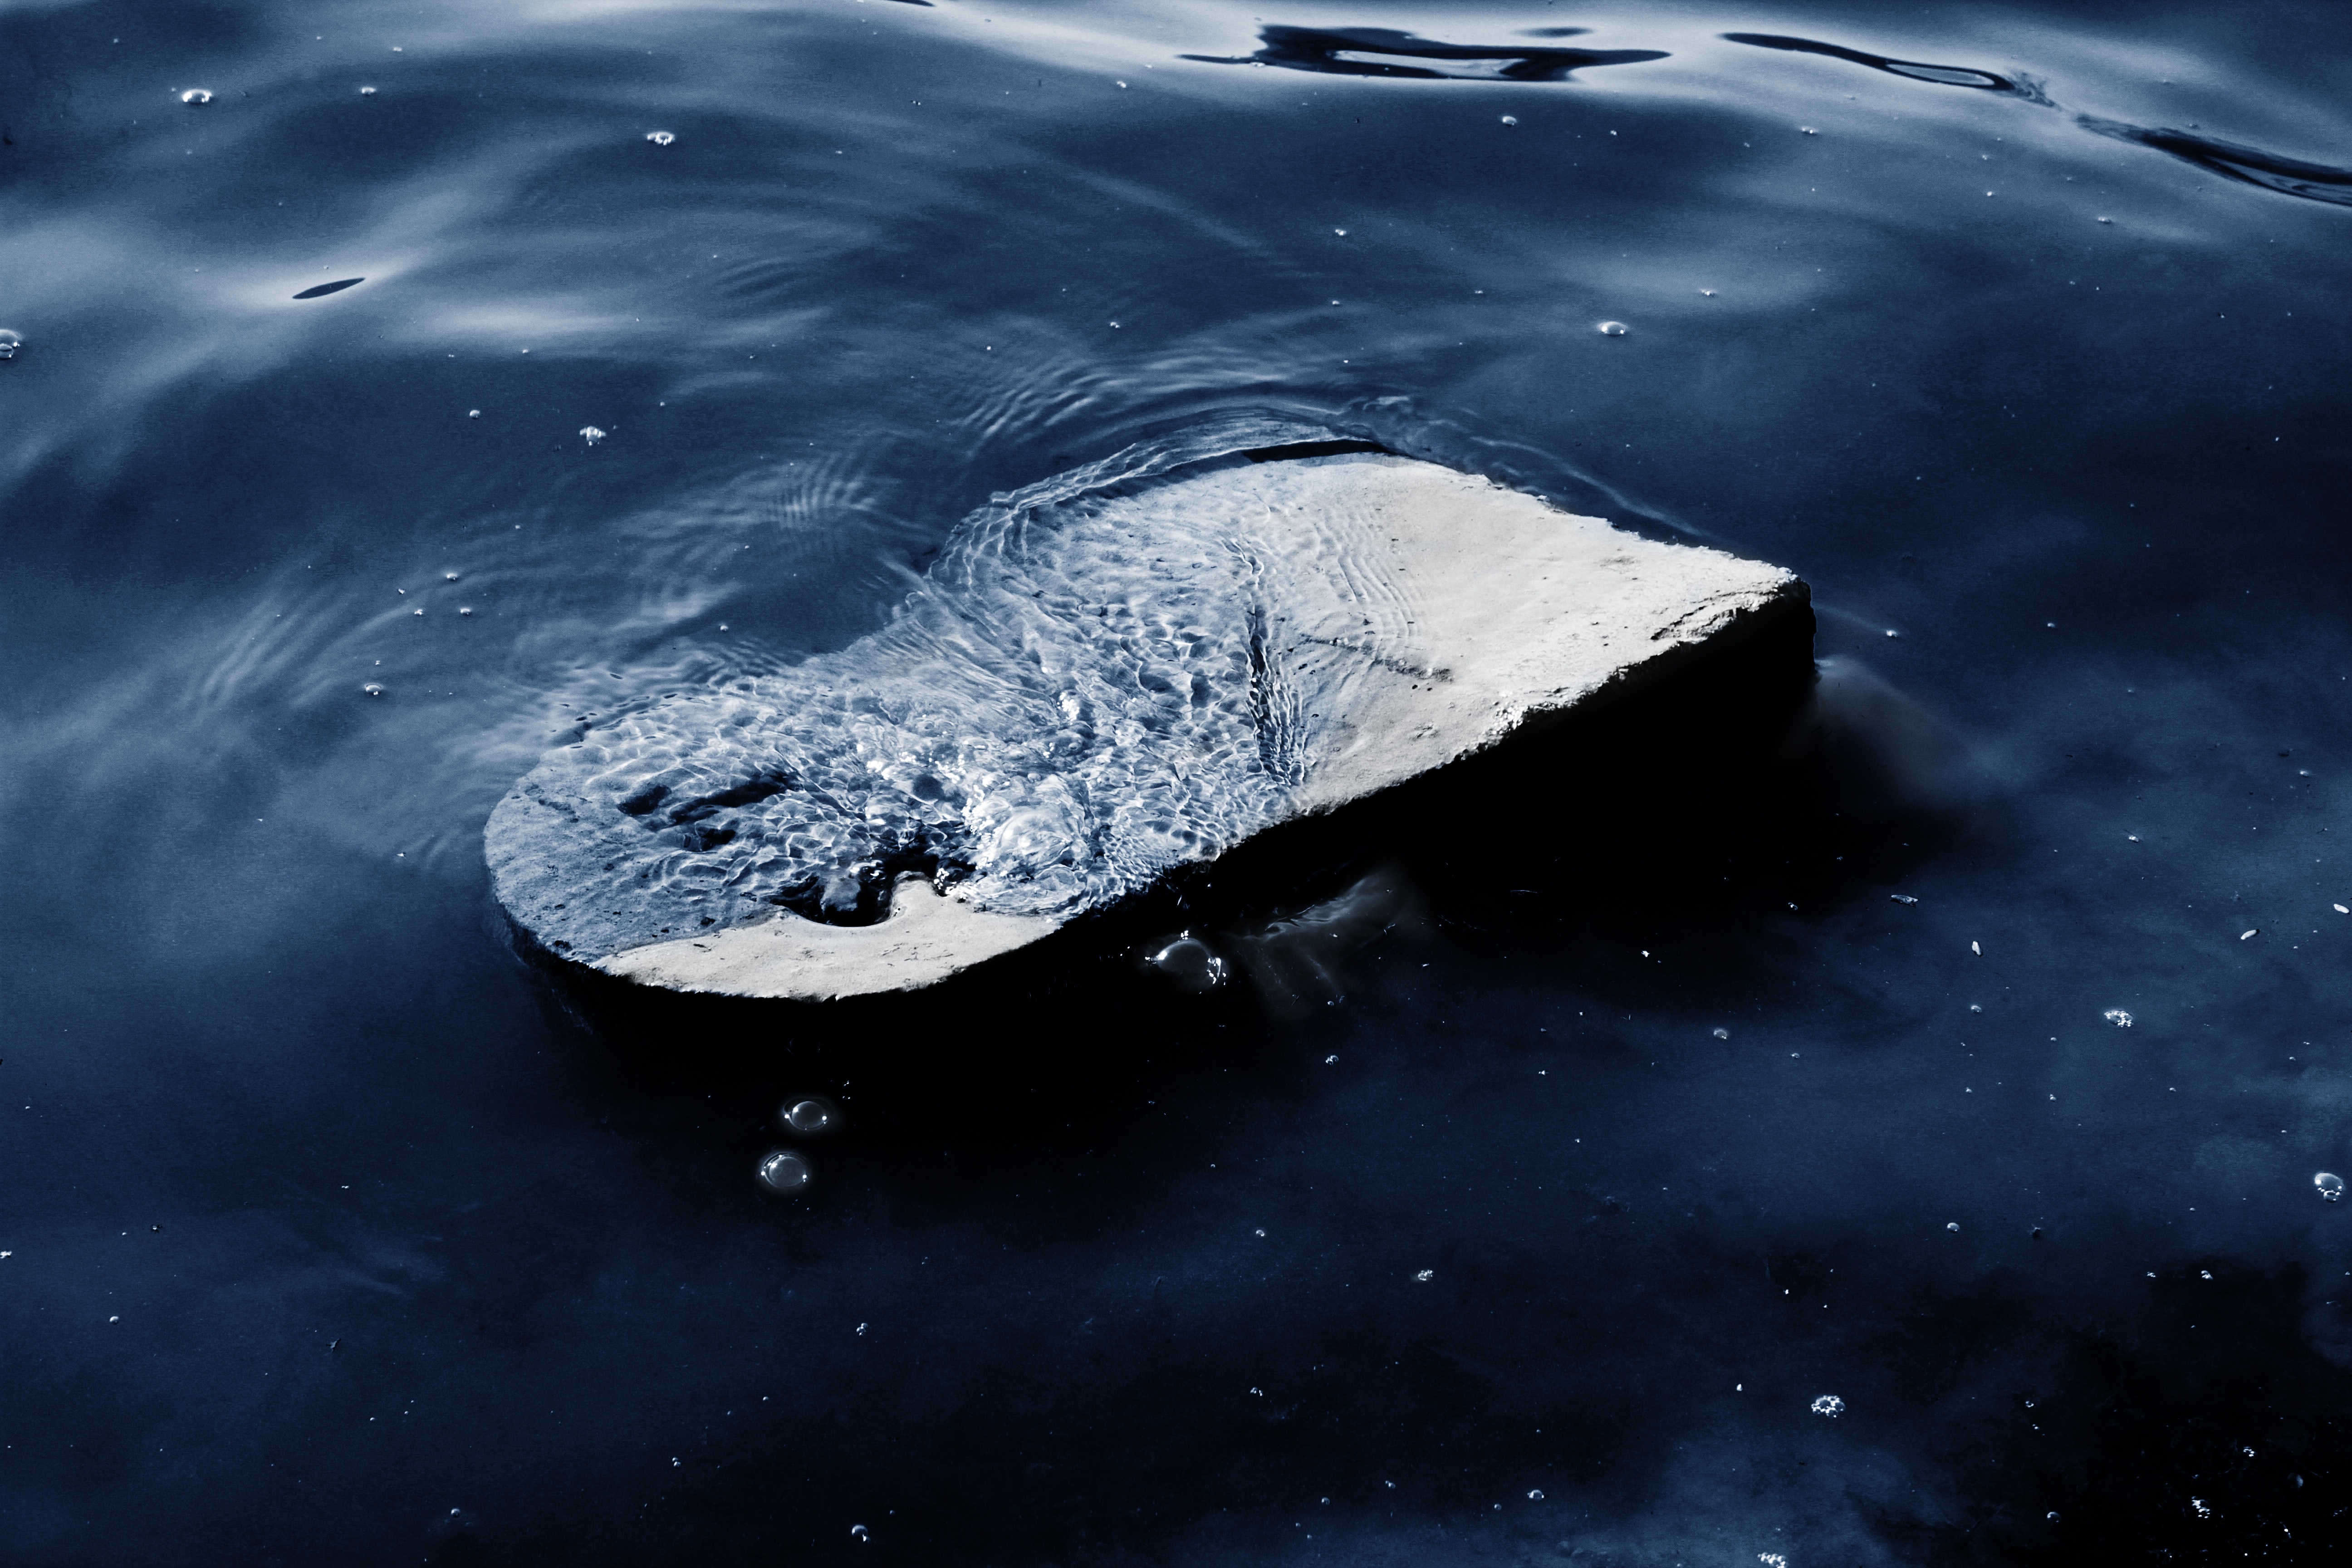
wave, lake, atmosphere, stone, outer space, earth, stone sculpture, marine mammal, whales dolphins and porpoises, drowned